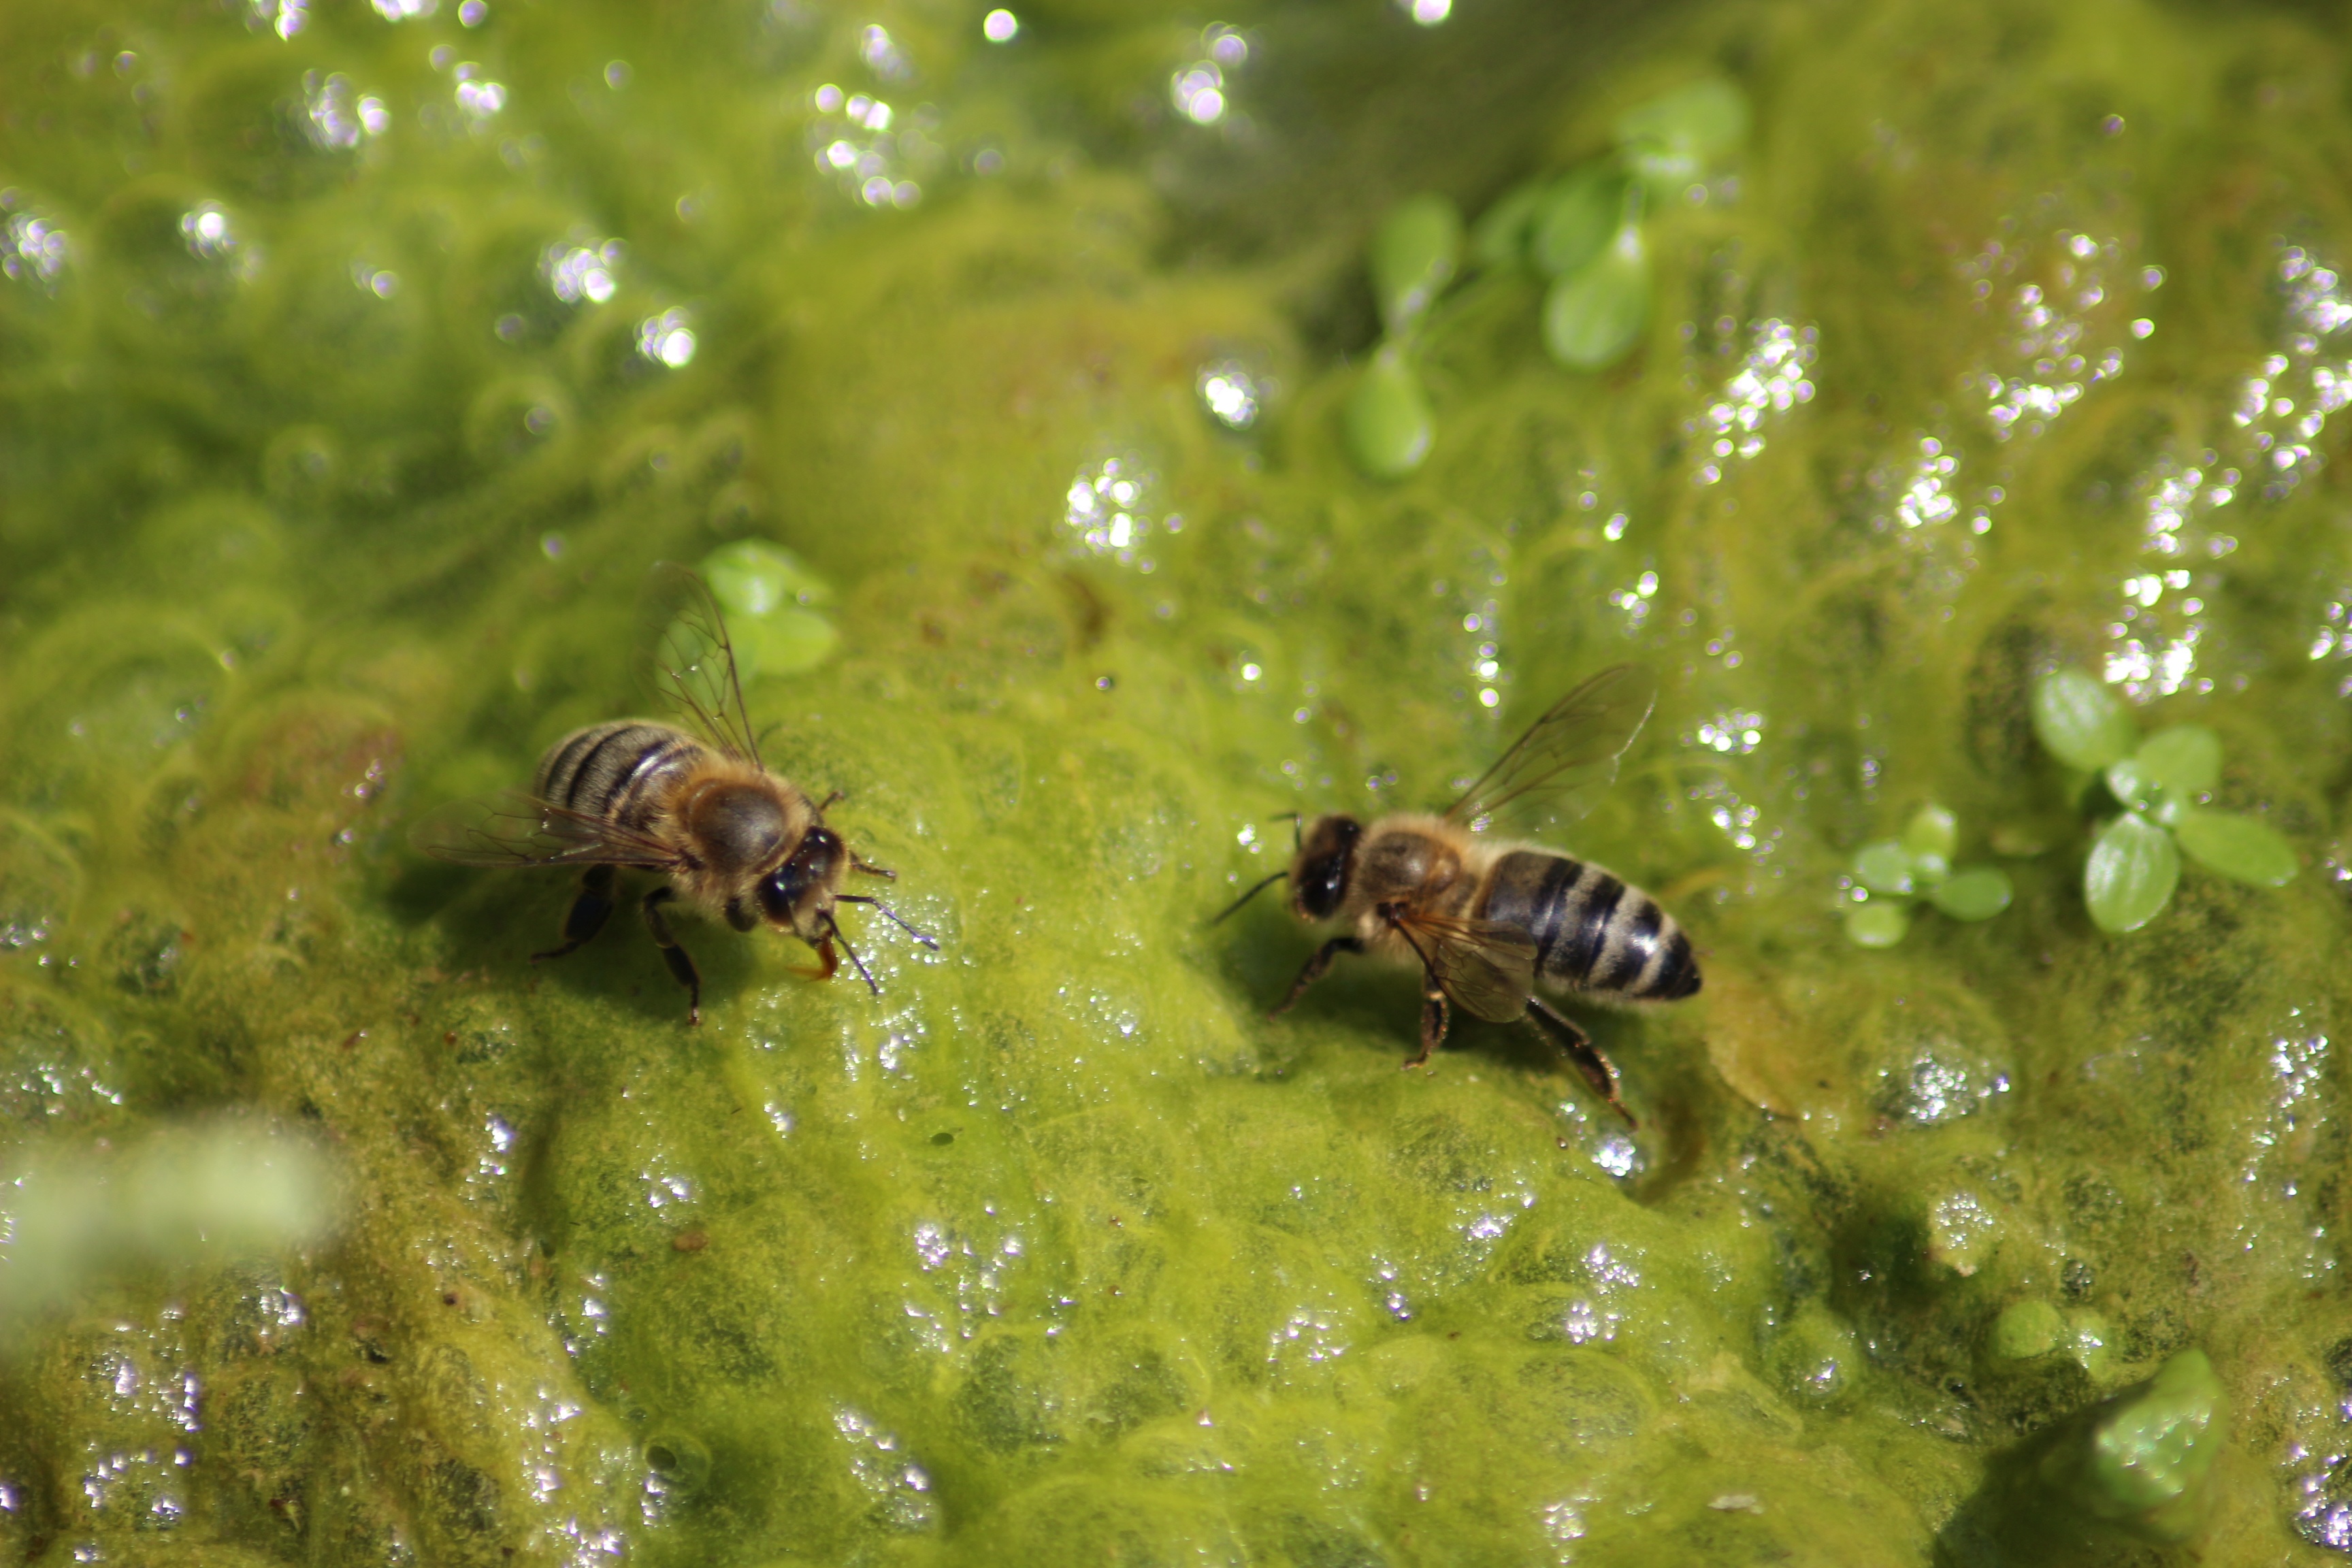
water, nature, liquid, flower, wildlife, green, insect, drink, fauna, invertebrate, bee, macro photography, honey bee, two bees, membrane winged insect